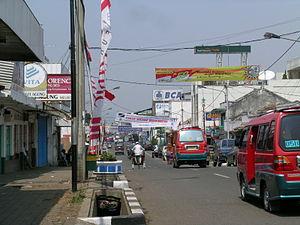
Cianjur est une ville de la province de Java occidental en Indonésie.
Le kabupaten de Cianjur, en indonésien Kabupaten Cianjur, est un kabupaten d'Indonésie de la province de Java occidental. Son chef-lieu, la ville de Cianjur peuplée d'environ 100 000 habitants, est située sur la route allant de Jakarta, la capitale de l'Indonésie, et Bandung, la capitale de la province.